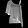
Label: Shirt